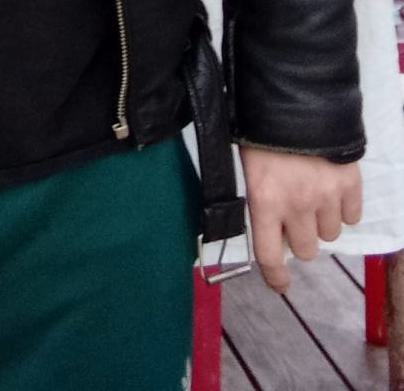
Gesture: no_gesture